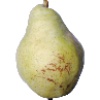
Label: pear_williams